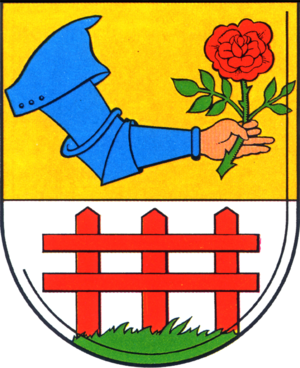
La ville de Berlin est divisée, depuis le 1ᵉʳ janvier 2001, en douze arrondissements municipaux et 96 quartiers. Ceux-ci ont été institués par la loi du 10 juin 1998, portant sur la réforme de la réglementation sur les arrondissements.
Treptow-Köpenick [ˈtreːptoː ˈkøːpənɪk] est le 9ᵉ arrondissement administratif de Berlin, formé en 2001 par la fusion des anciens districts de Treptow et Köpenick.